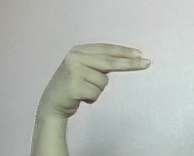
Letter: ain